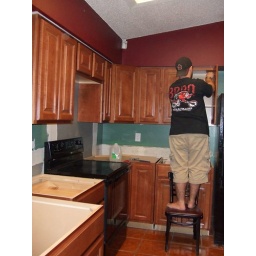
Sink base in place, waiting to be cut for water lines.  Installing the doors!